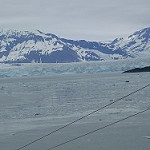
Label: glacier